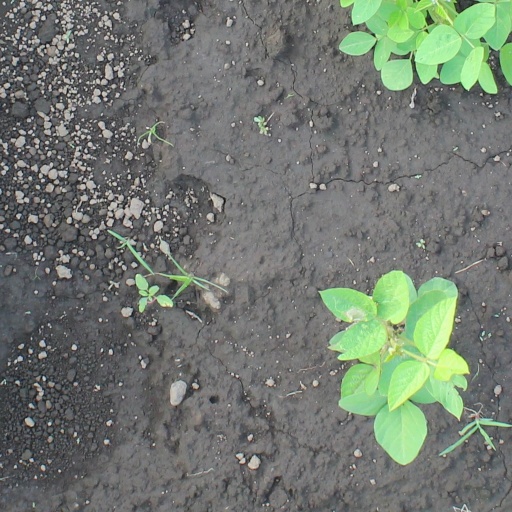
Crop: soybean